Neanderthal behavior

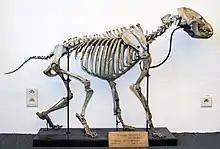
Cave hyena skeleton, head-on slightly angled view, in a walking position

Neanderthals were once thought of as scavengers, but are now considered to have been apex predators. Inhabiting usually a forested landscape, Neanderthals were likely ambush hunters, getting close to and attacking their target—a prime adult—in a short burst of speed, thrusting in a spear at close quarters. Younger or wounded animals may have been hunted using traps, projectiles, or pursuit.